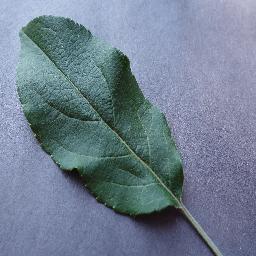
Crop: apple
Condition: healthy